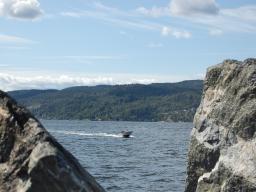
Label: Background_without_leaves